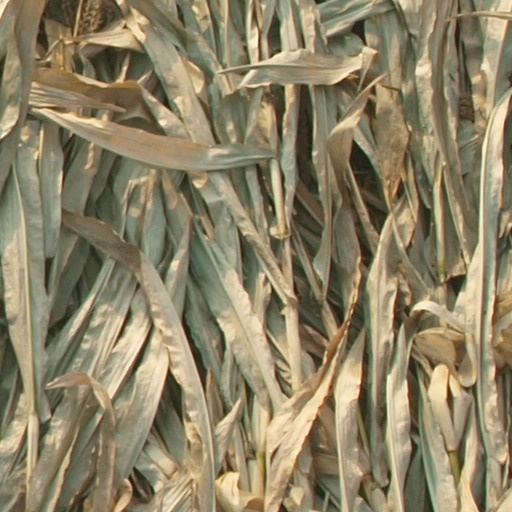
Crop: maize; corn